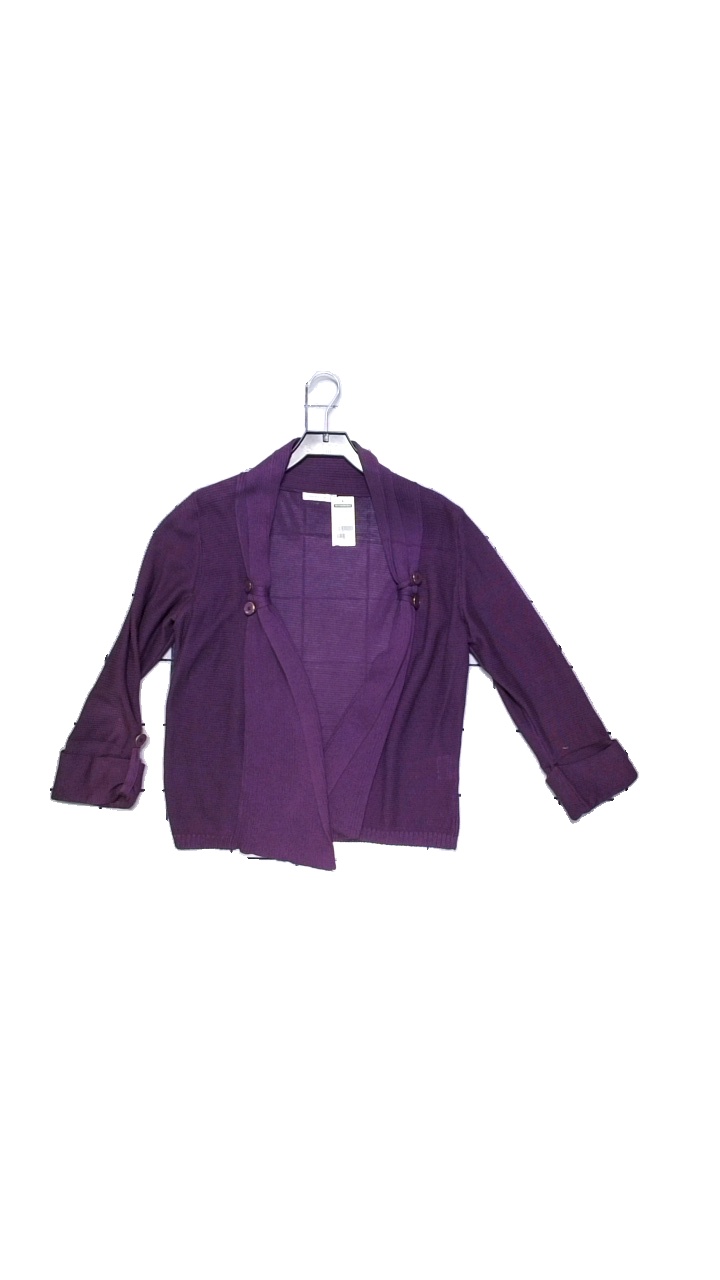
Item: Sweater (Ladies)
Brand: Stockhlm
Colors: Purple
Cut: Regular
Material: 100% cotton
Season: All
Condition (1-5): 5
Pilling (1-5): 4
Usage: Reuse
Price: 150-250